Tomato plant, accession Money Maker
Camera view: vertical (180 deg); turntable rotation: 180 degrees
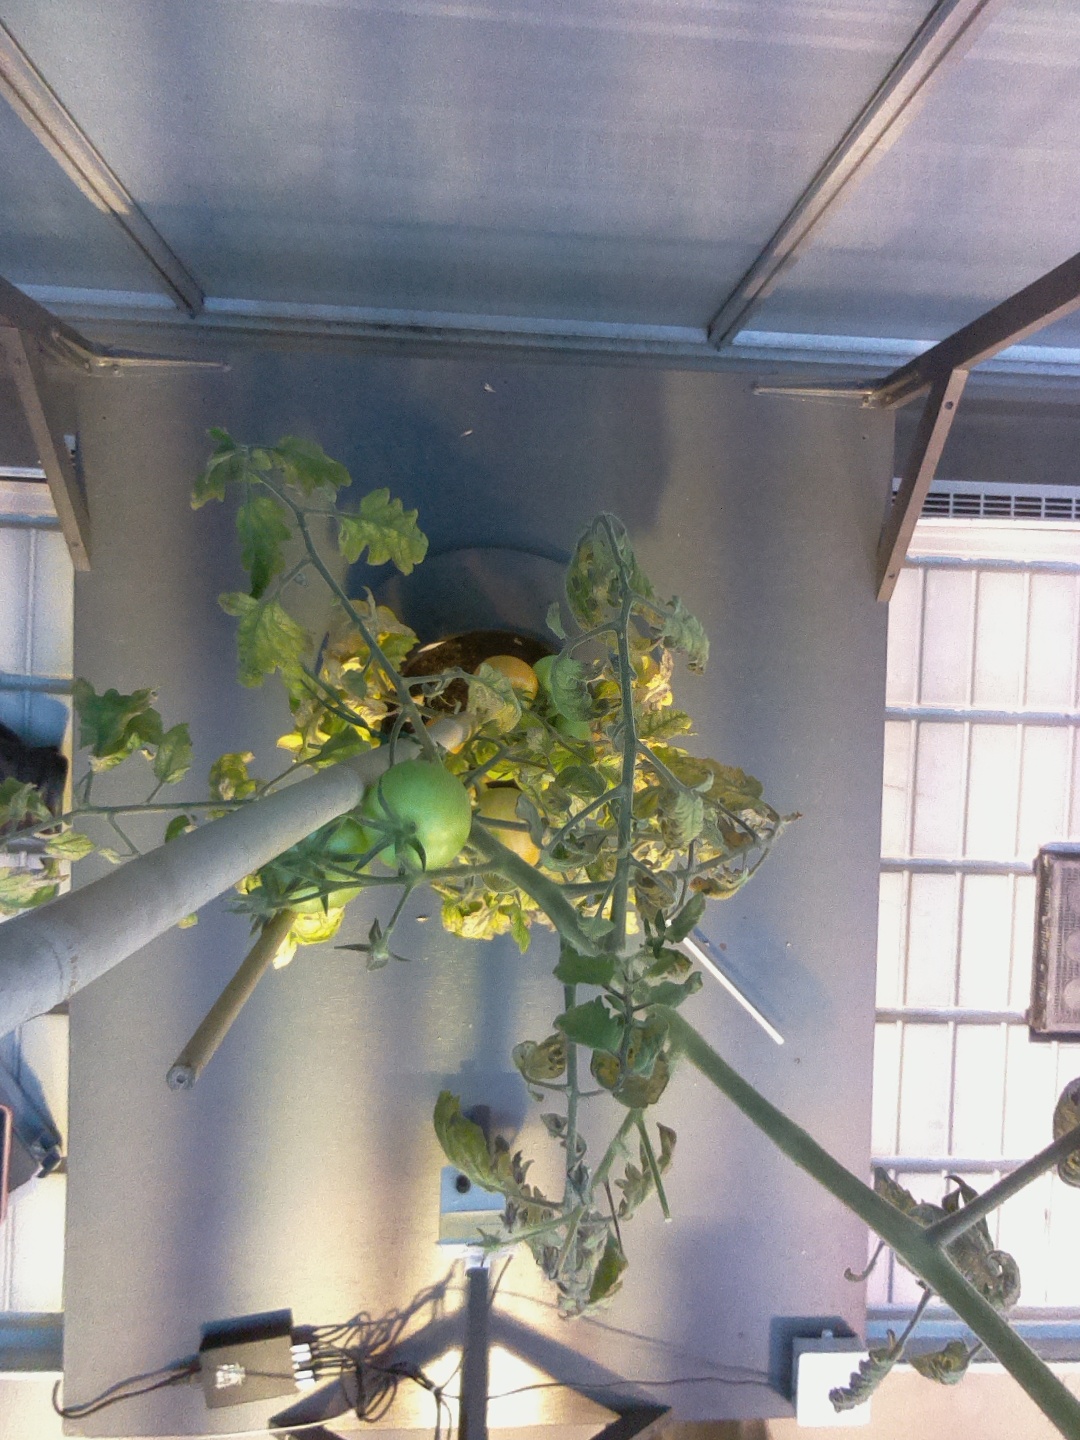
BBCH growth stage 81: 10%-20% of fruits show typical fully ripe color